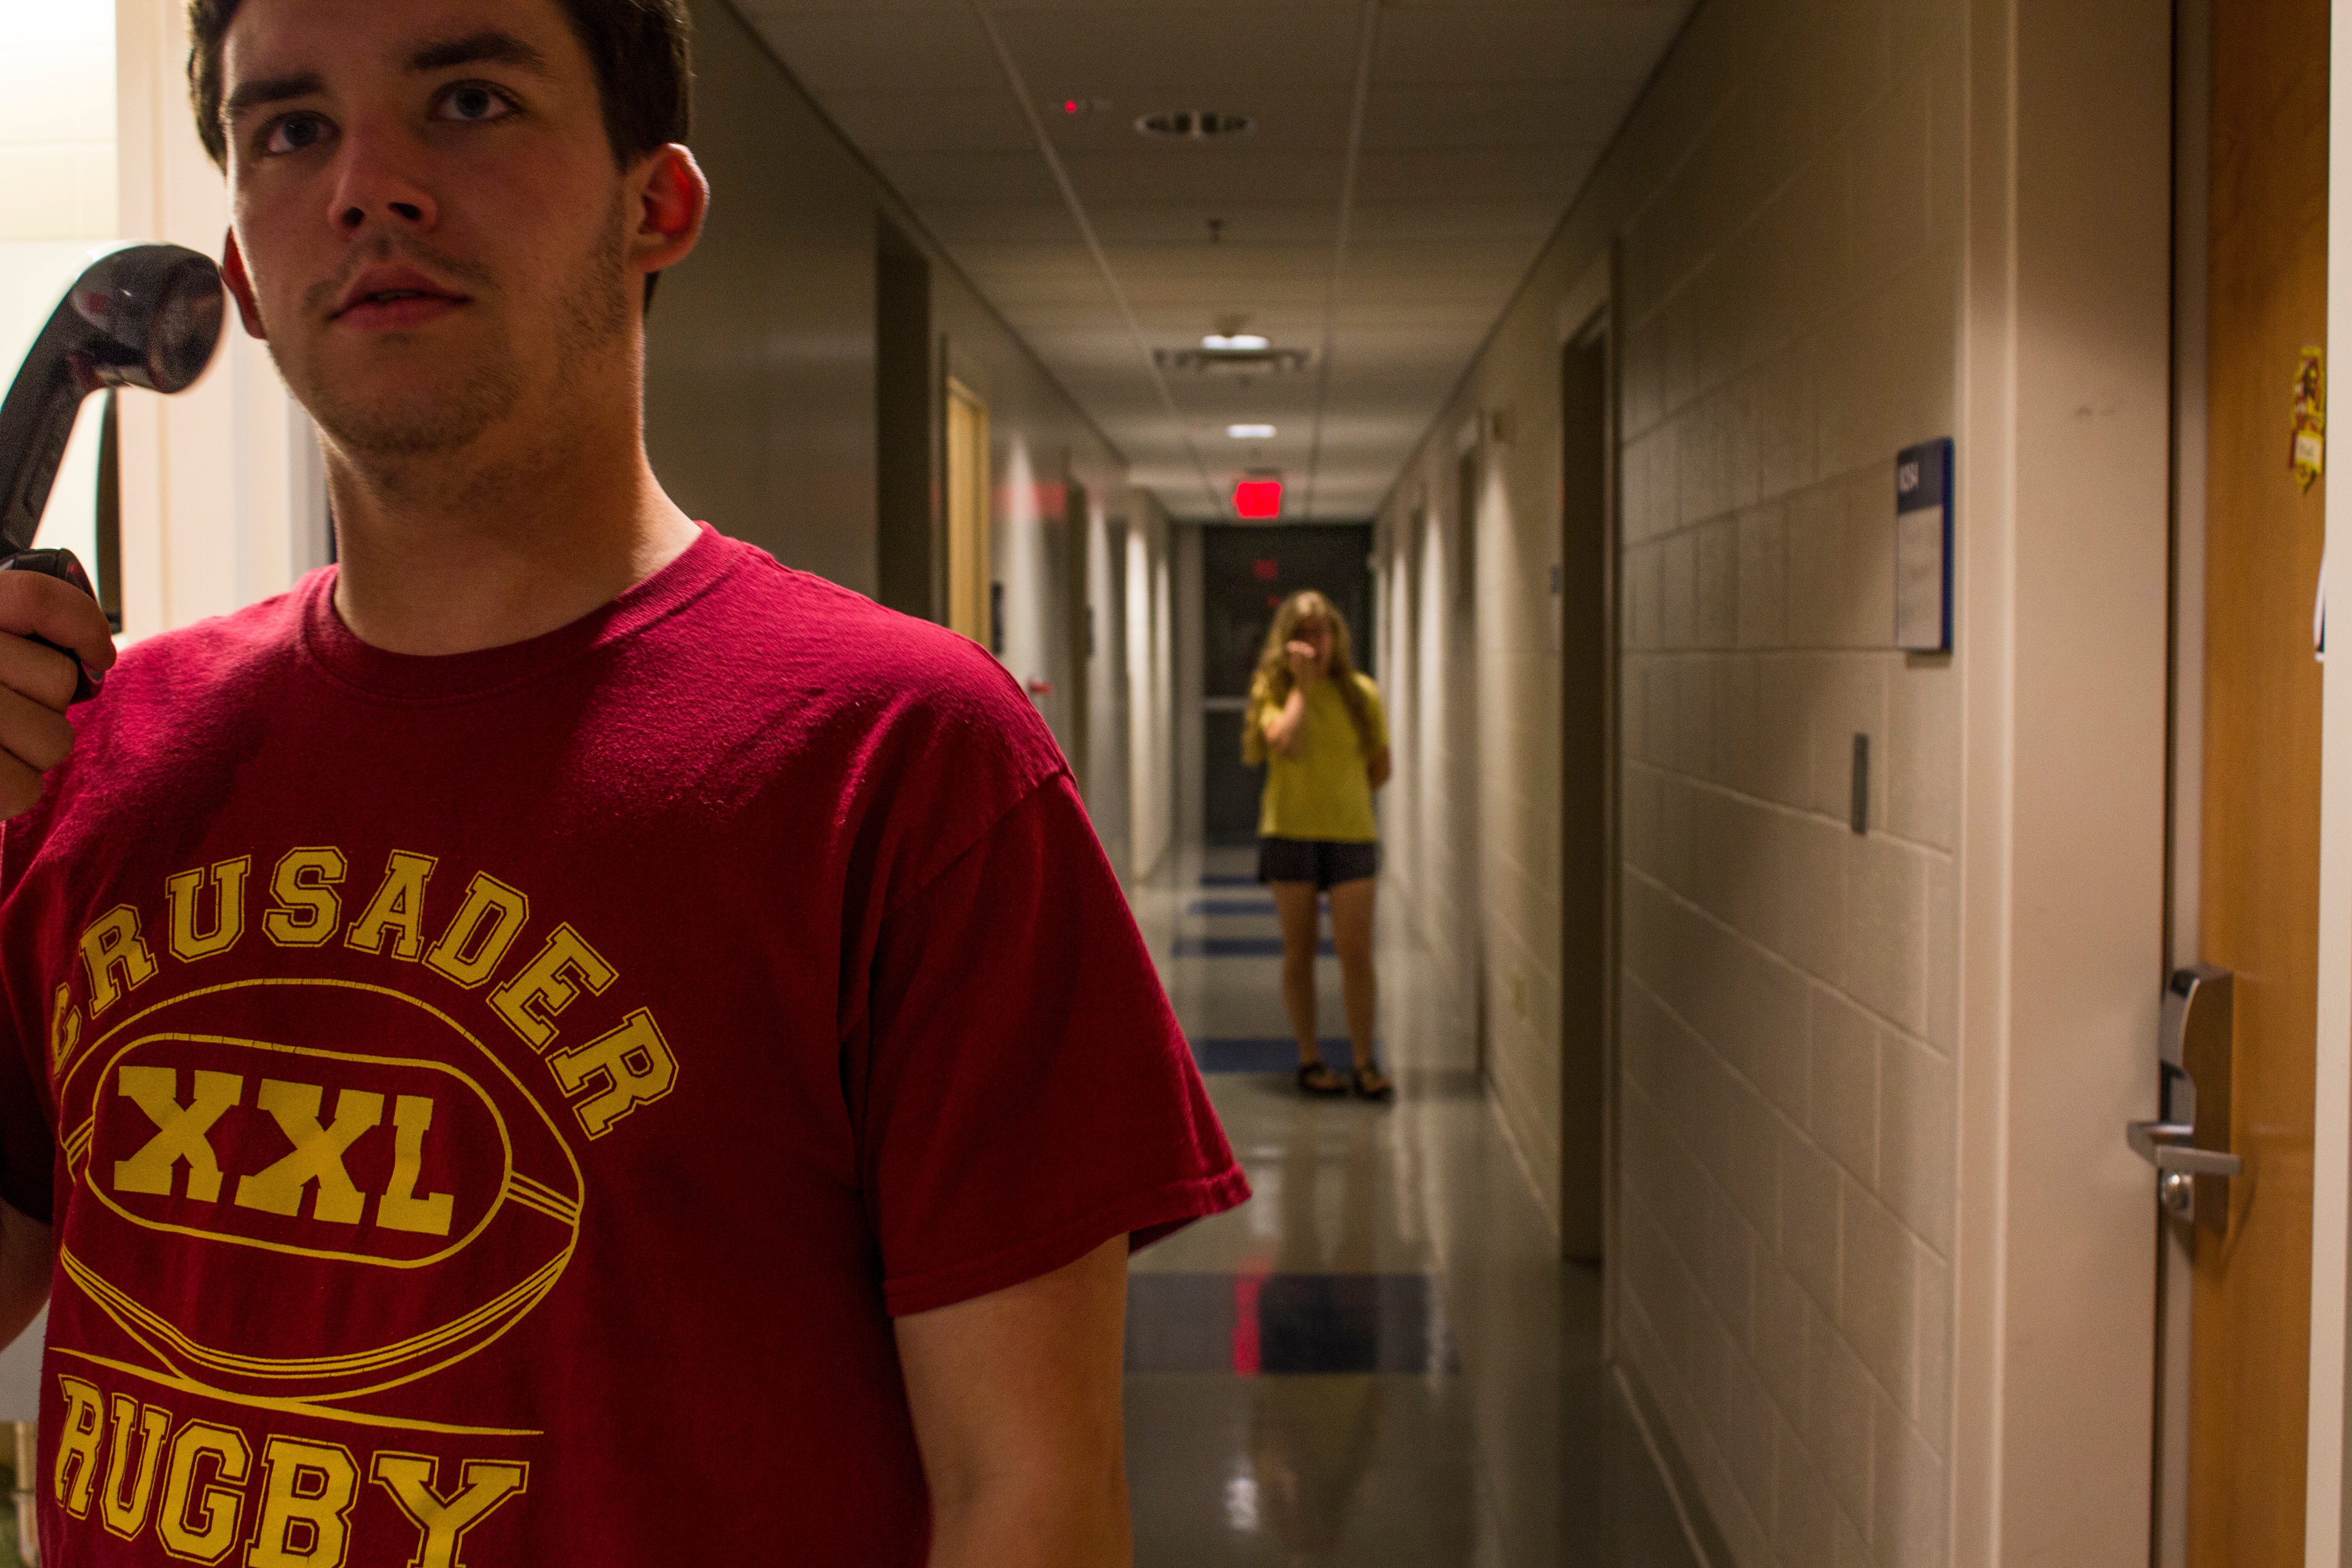
room, t shirt